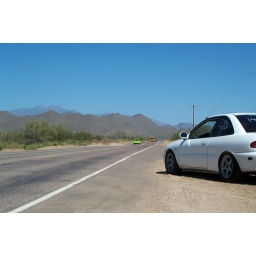
Picture of my old car (Mirage) on the side of the road in Arizona. Taken years ago with a 2.1mp camera